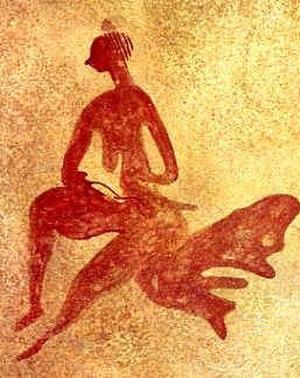
Gravure rupestre du Tassili (Algérie) datée de 4000 av. J.-C.
L'histoire de l'Algérie s'insère dans l'histoire plus large du Maghreb et remonte à des millénaires. Dans l'Antiquité, le territoire algérien connaît la formation des royaumes numides avant de passer sous la domination partielle des Romains, des Vandales, des Byzantins et des principautés berbères indépendantes.
L'Algérie ; et arabe algérien : الدزاير, الجازاير ou لدزاير ; en tamazight et tifinagh ⴷⵣⴰⵢⵔ est un pays d’Afrique du Nord faisant partie du Maghreb. Depuis 1962, elle est nommée en forme longue République algérienne démocratique et populaire, abrégée en RADP. Sa capitale est Alger, la ville la plus peuplée du pays, dans le Nord, sur la côte méditerranéenne.
La Préhistoire de l'Algérie commence avec les premières traces d'occupation humaine, il y a environ 2 millions d'années, et s'achève avec les premiers textes libyques dits Tifinagh, puis les textes carthaginois et romains, dans la deuxième moitié du Iᵉʳ millénaire av. J.‑C.